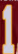
Number: 1